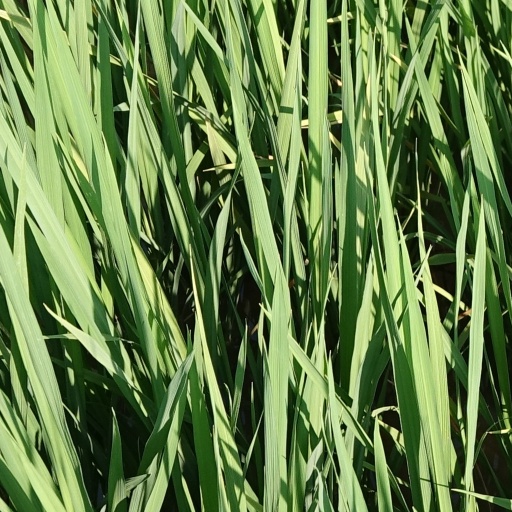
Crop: rice